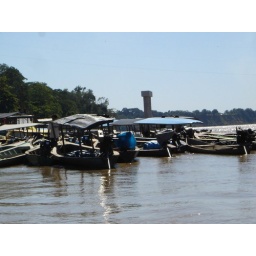
The river is the highway of the jungle. Most transportation takes place in boat.